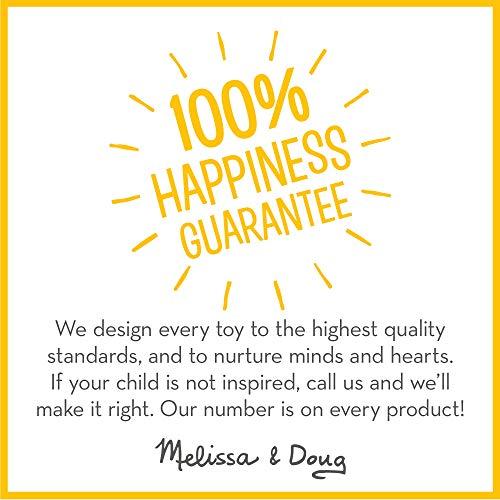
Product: Melissa & Doug Catch & Count Wooden Fishing Game (Developmental Toy, 2 Magnetic Rods, Great Gift for Girls and Boys - Best for 3, 4, and 5 Year Olds)
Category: Toys & Games | Learning & Education
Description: GREAT FOR SOLO ACTIVITY OR TWO PLAYER GAME: The Melissa and Doug Catch and Count Wooden Fishing Game includes two magnetic rods and 10 magnetic fish which are numbered and patterned, making an exciting game for kids to play alone or with a friend.
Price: $19.99
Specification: ProductDimensions:19x9x3inches|ItemWeight:1.4pounds|ShippingWeight:1.4pounds(Viewshippingratesandpolicies)|DomesticShipping:ItemcanbeshippedwithinU.S.|InternationalShipping:ThisitemcanbeshippedtoselectcountriesoutsideoftheU.S.LearnMore|ShippingAdvisory:Thisitemmustbeshippedseparatelyfromotheritemsinyourorder.Additionalshippingchargeswillnotapply.|ASIN:B00FZMDAL4|Itemmodelnumber:5149|Manufacturerrecommendedage:36months-5years